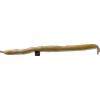
Label: bean_pod